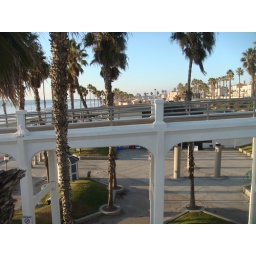
Just loved all these tall palm trees growing by the water - so beautiful